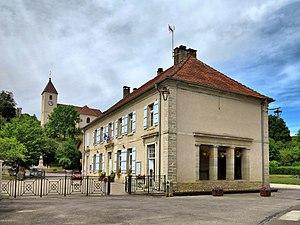
La mairie-lavoir et l'église
Montarlot-lès-Rioz est une commune française située dans le département de la Haute-Saône, en région Bourgogne-Franche-Comté.